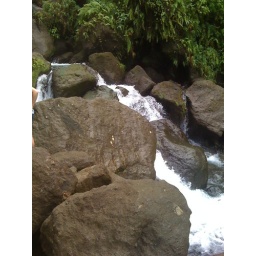
11.01.09 - Trafalgar River running over rocks